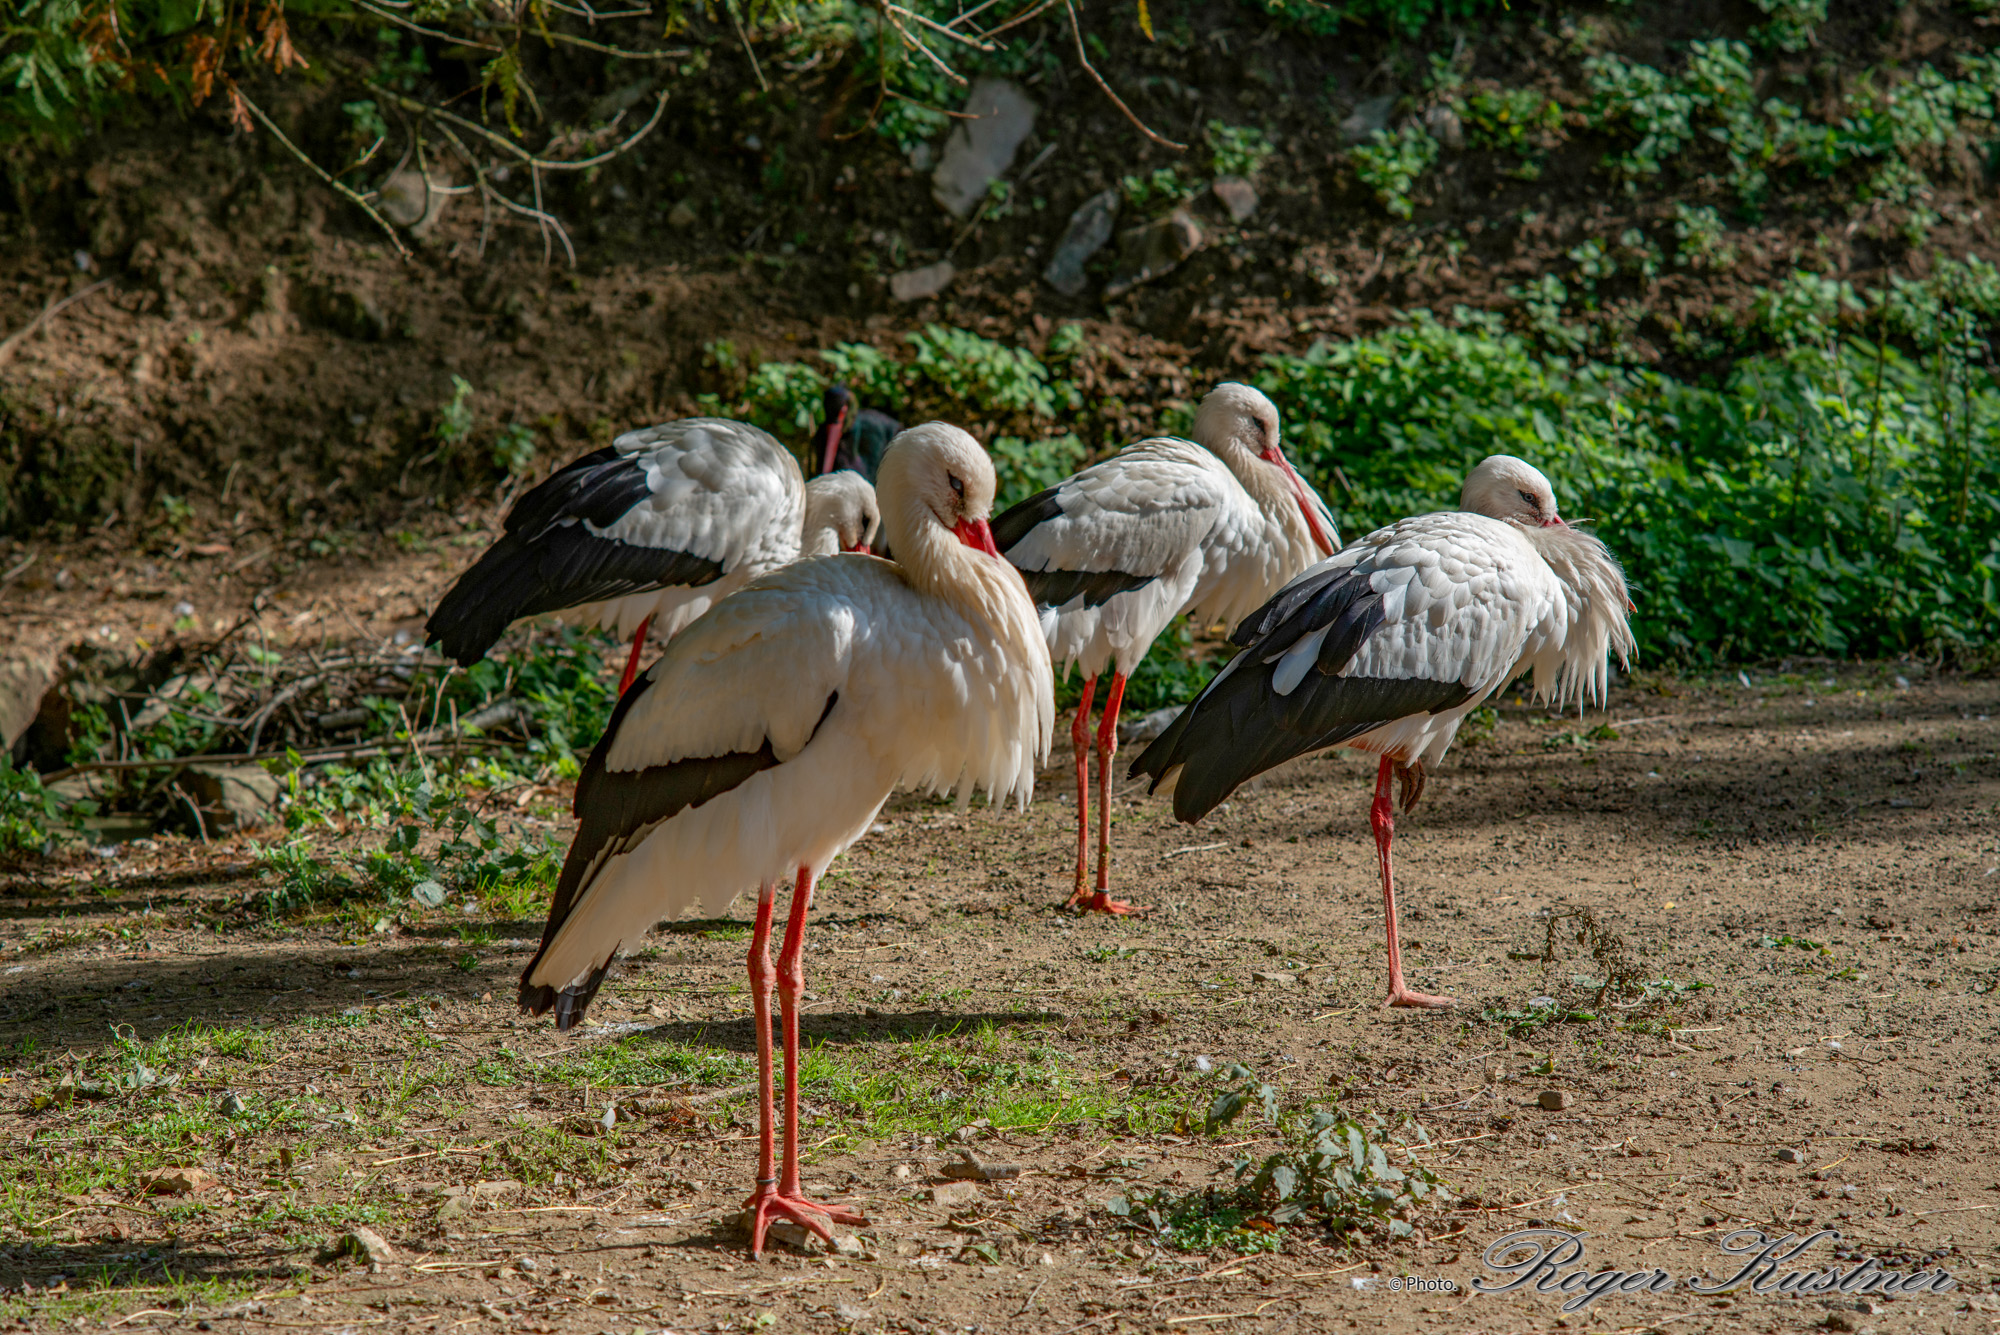
animal, bird, beak, vertebrate, neck, ciconiiformes, wildlife, wing, stork, feather, crane, Gruiformes, white stork, zoo, seabird